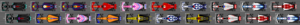
Le Grand Prix automobile d'Autriche 2020 disputé le 5 juillet 2020 sur le circuit de Spielberg, est la 1019ᵉ épreuve du championnat du monde de Formule 1 courue depuis 1950 et la première à se disputer sans aucun spectateur. Il s'agit de la trente-troisième édition du Grand Prix d'Autriche comptant pour le championnat du monde de Formule 1. Initialement prévue pour être la onzième étape du championnat 2020, elle en devient la première manche après l'annulation des dix premières courses prévues au calendrier en raison de la pandémie de Covid-19. L'épreuve se dispute pour la trente-deuxième fois depuis 1970 sur le circuit de Spielberg, devenu propriété de Red Bull, d'où le nom actuel du circuit, Red Bull Ring.